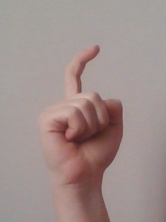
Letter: ra